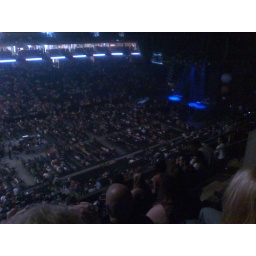
Not a bad seat in the house but the bands need to raise their stage lights a little though.